Aliante Casino and Hotel

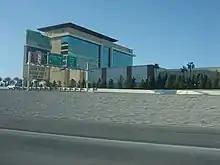
Aliante Station in 2012

After its opening, Aliante Station operated at a financial loss due to below-average operating margins, and its employee count later decreased to 880. After Station Casinos filed for bankruptcy in July 2009, Aliante was handed over in November 2011 to its creditors, a group of nine banks and three private equity firms that were owed more than $378 million, while the property's estimated liquidation value was only $47–53 million. ALST Casino Holdco LLC, a holding company, was created to own the resort, with its largest shareholders being Apollo Global Management (20%), Standard General (28%) and TPG Capital (20%).